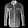
Label: Shirt